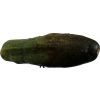
Label: cucumber